Sandakan Memorial Park

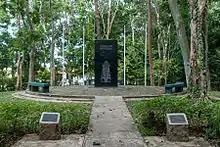
The memorial obelisk.

The "Sandakan Memorial" obelisk is a black stele, on a circular, cobbled square diameter of about ten metres. It bears the inscription: